Mexican–American War

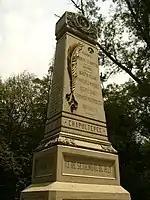
Obelisk to the Niños Héroes, Mexico City, 1881

Rather than reinforce Taylor's army for a continued advance, President Polk sent a second army under General Winfield Scott. Polk had decided that the way to bring the war to an end was to invade the Mexican heartland from the coast. General Scott's army was transported to the port of Veracruz by sea to begin an invasion to take the Mexican capital, Mexico City. On March 9, 1847, Scott performed the first major amphibious landing in U.S. history in preparation for a siege. A group of 12,000 volunteer and regular soldiers successfully offloaded supplies, weapons, and horses near the walled city using specially designed landing crafts. Included in the invading force were several future generals: Robert E. Lee, George Meade, Ulysses S. Grant, James Longstreet, and Thomas "Stonewall" Jackson.